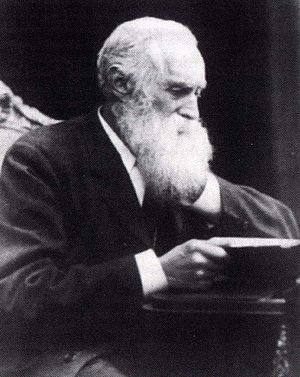
William Gibson Sloan
William Gibson Sloan, som 73-årig.
William Gibson Sloan var skotsk evangelist, der i flere omgange tog til Færøerne som missionær.